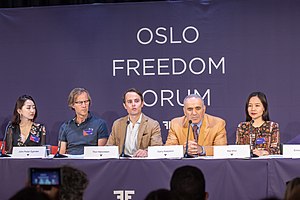
Oslo Freedom Forum
Pressekonference ved Oslo Freedom Forum 2018
Oslo Freedom Forum er en årlig tilbagevendende konference om menneskerettigheder, som afholdes i Oslo, og blev afholdt første gang i 2009. Den arrangeres af Human Rights Foundation og blev etableret af HRFs grundlægger Thor Halvorssen. Ifølge arrangørerne er konferencen en del af «Human Rights Foundations igangværende kampagne», som handler om at forsvare og fremme menneskers frihed i hele verden.